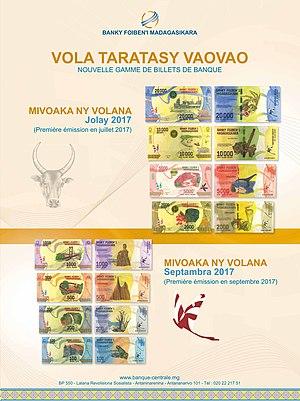
Des billets de banque, un papillon et un zébu.
L'ariary est l'unité monétaire officielle de la République de Madagascar depuis le 1ᵉʳ janvier 2005. Il est divisé en 5 iraimbilanja — ou « francs malagasy », dénomination aujourd'hui disparue —, ce qui en fait l'une des rares monnaies non-décimales du monde.